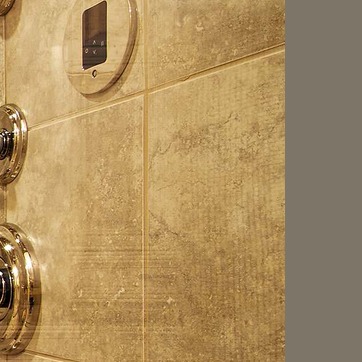
Material: tile